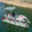
Label: ship